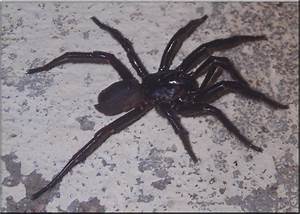
Label: spider